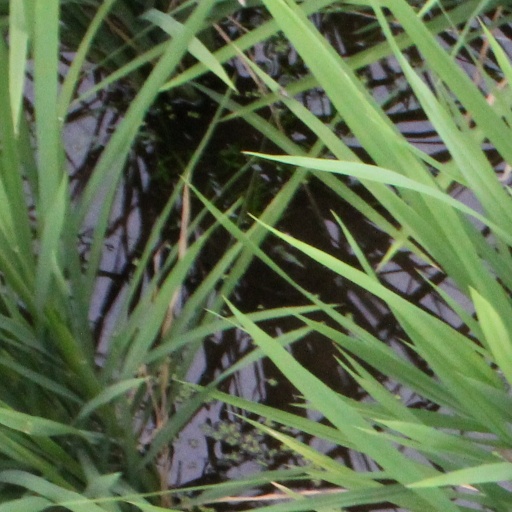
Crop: rice